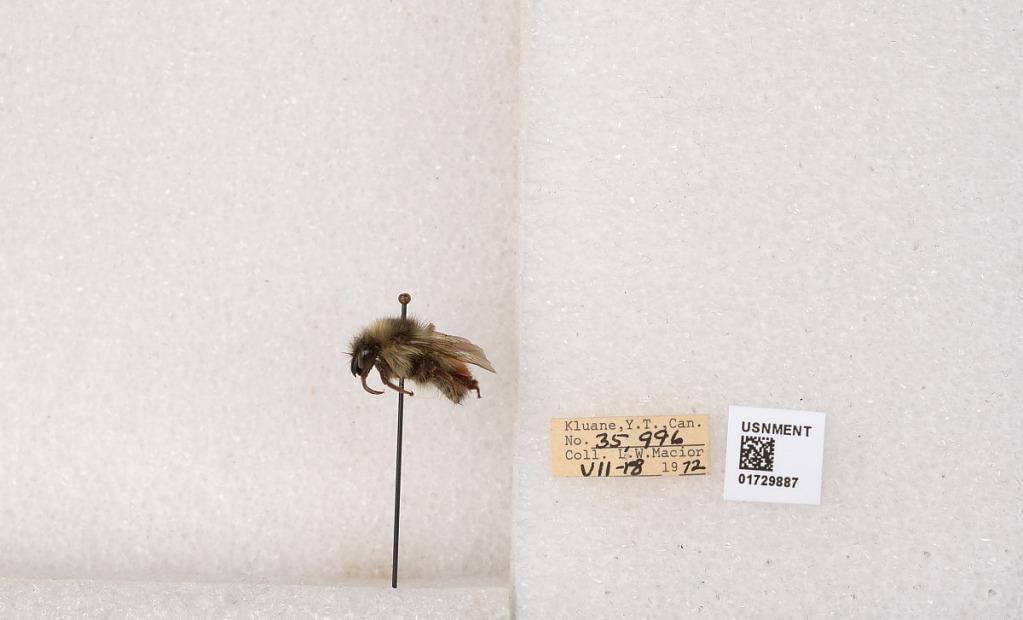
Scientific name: Bombus flavifrons Cresson
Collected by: L. Macior
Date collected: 1972-7-18
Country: Canada
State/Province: Yukon Territory
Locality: Kluane National Park and Reserve
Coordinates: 60.7493, -139.504